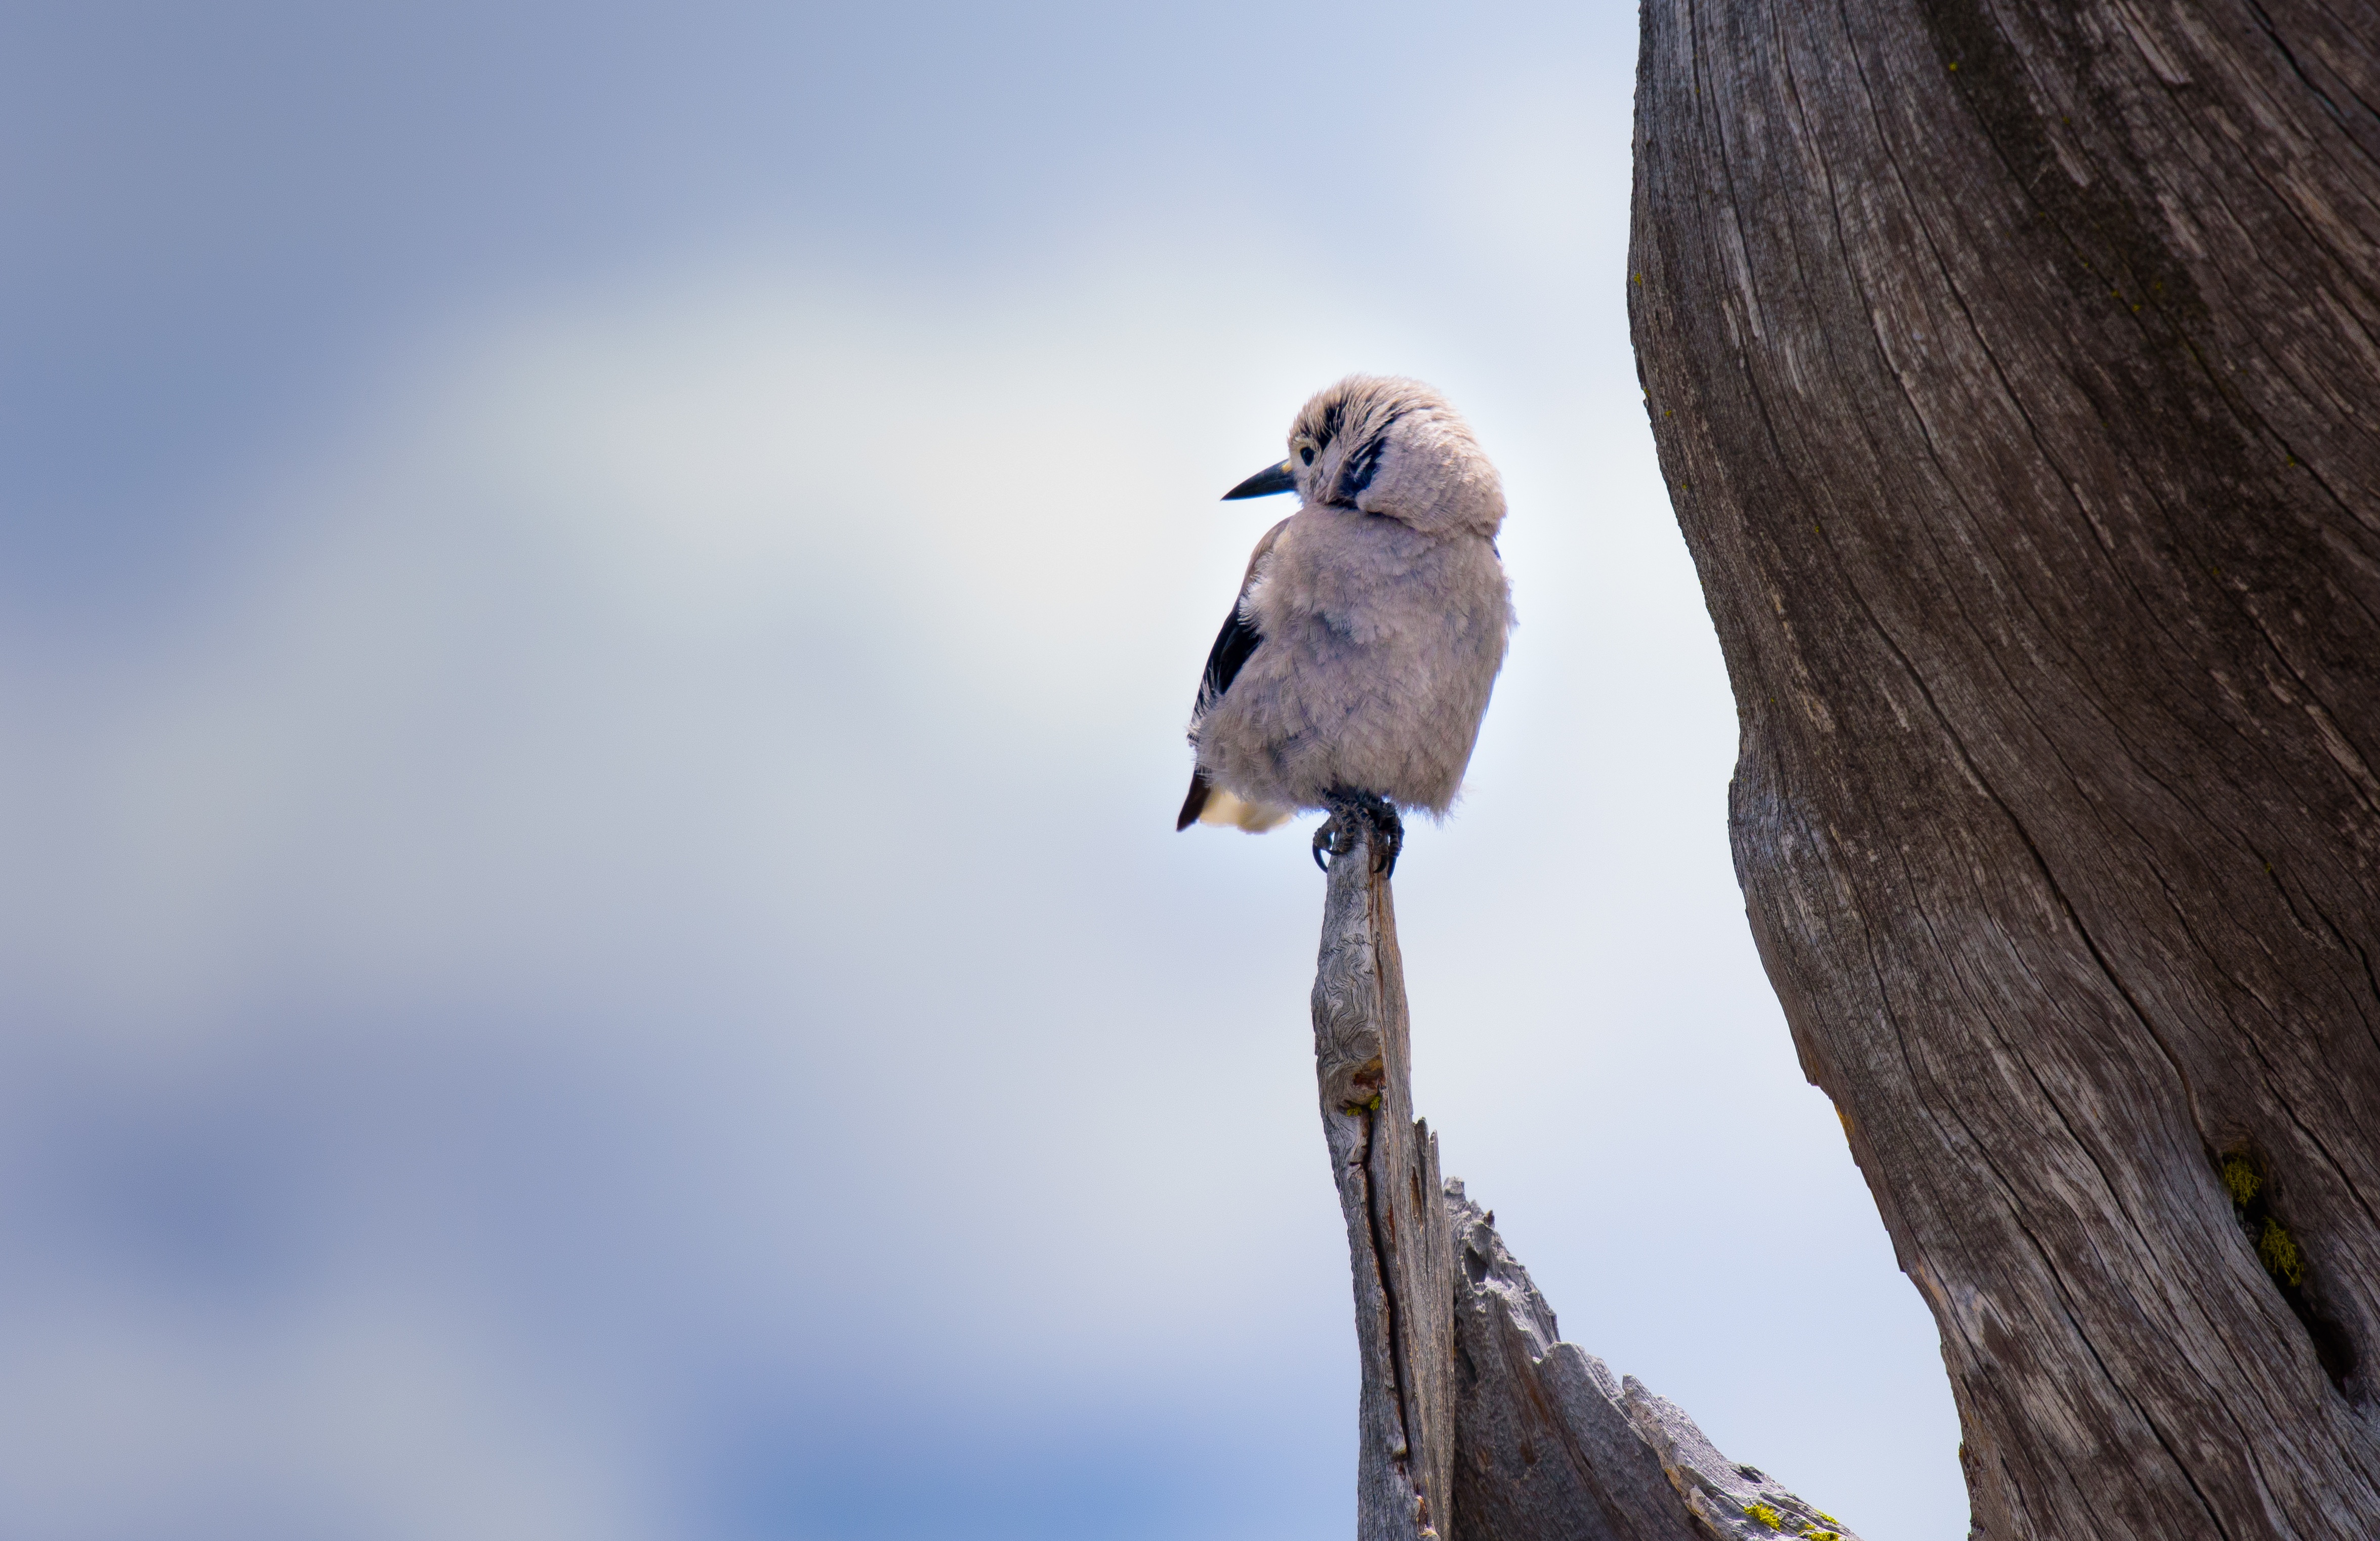
nature, branch, winter, bird, wing, wildlife, beak, blue, fauna, close up, vertebrate, perching bird